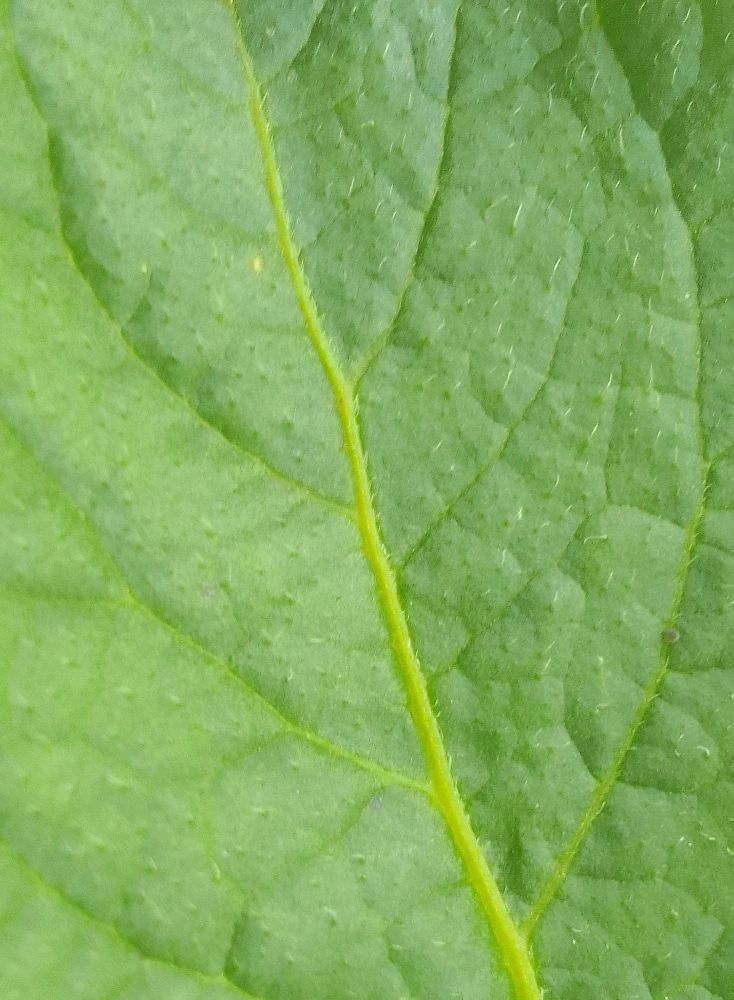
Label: Healthy